Valley of the Kings

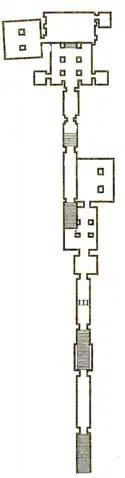
Typical "Jogged axis" post-Amarna tomb

The return of royal burials to Thebes after the end of the Amarna Period marks a change to the layout of royal burials, with the intermediate 'jogged axis' gradually giving way to the 'straight axis' of later dynasties. In the Western Valley, there is a tomb commencement that is thought to have been started for Akhenaten, but it is no more than a gateway and a series of steps. The tomb of Ay, Tutankhamun's successor is close by. It is likely that this tomb was started for Tutankhamun (its decoration is of a similar style), but later usurped for Ay's burial. This would mean that KV62 may have been Ay's original tomb, which would explain the smaller size and unusual layout for a royal tomb.